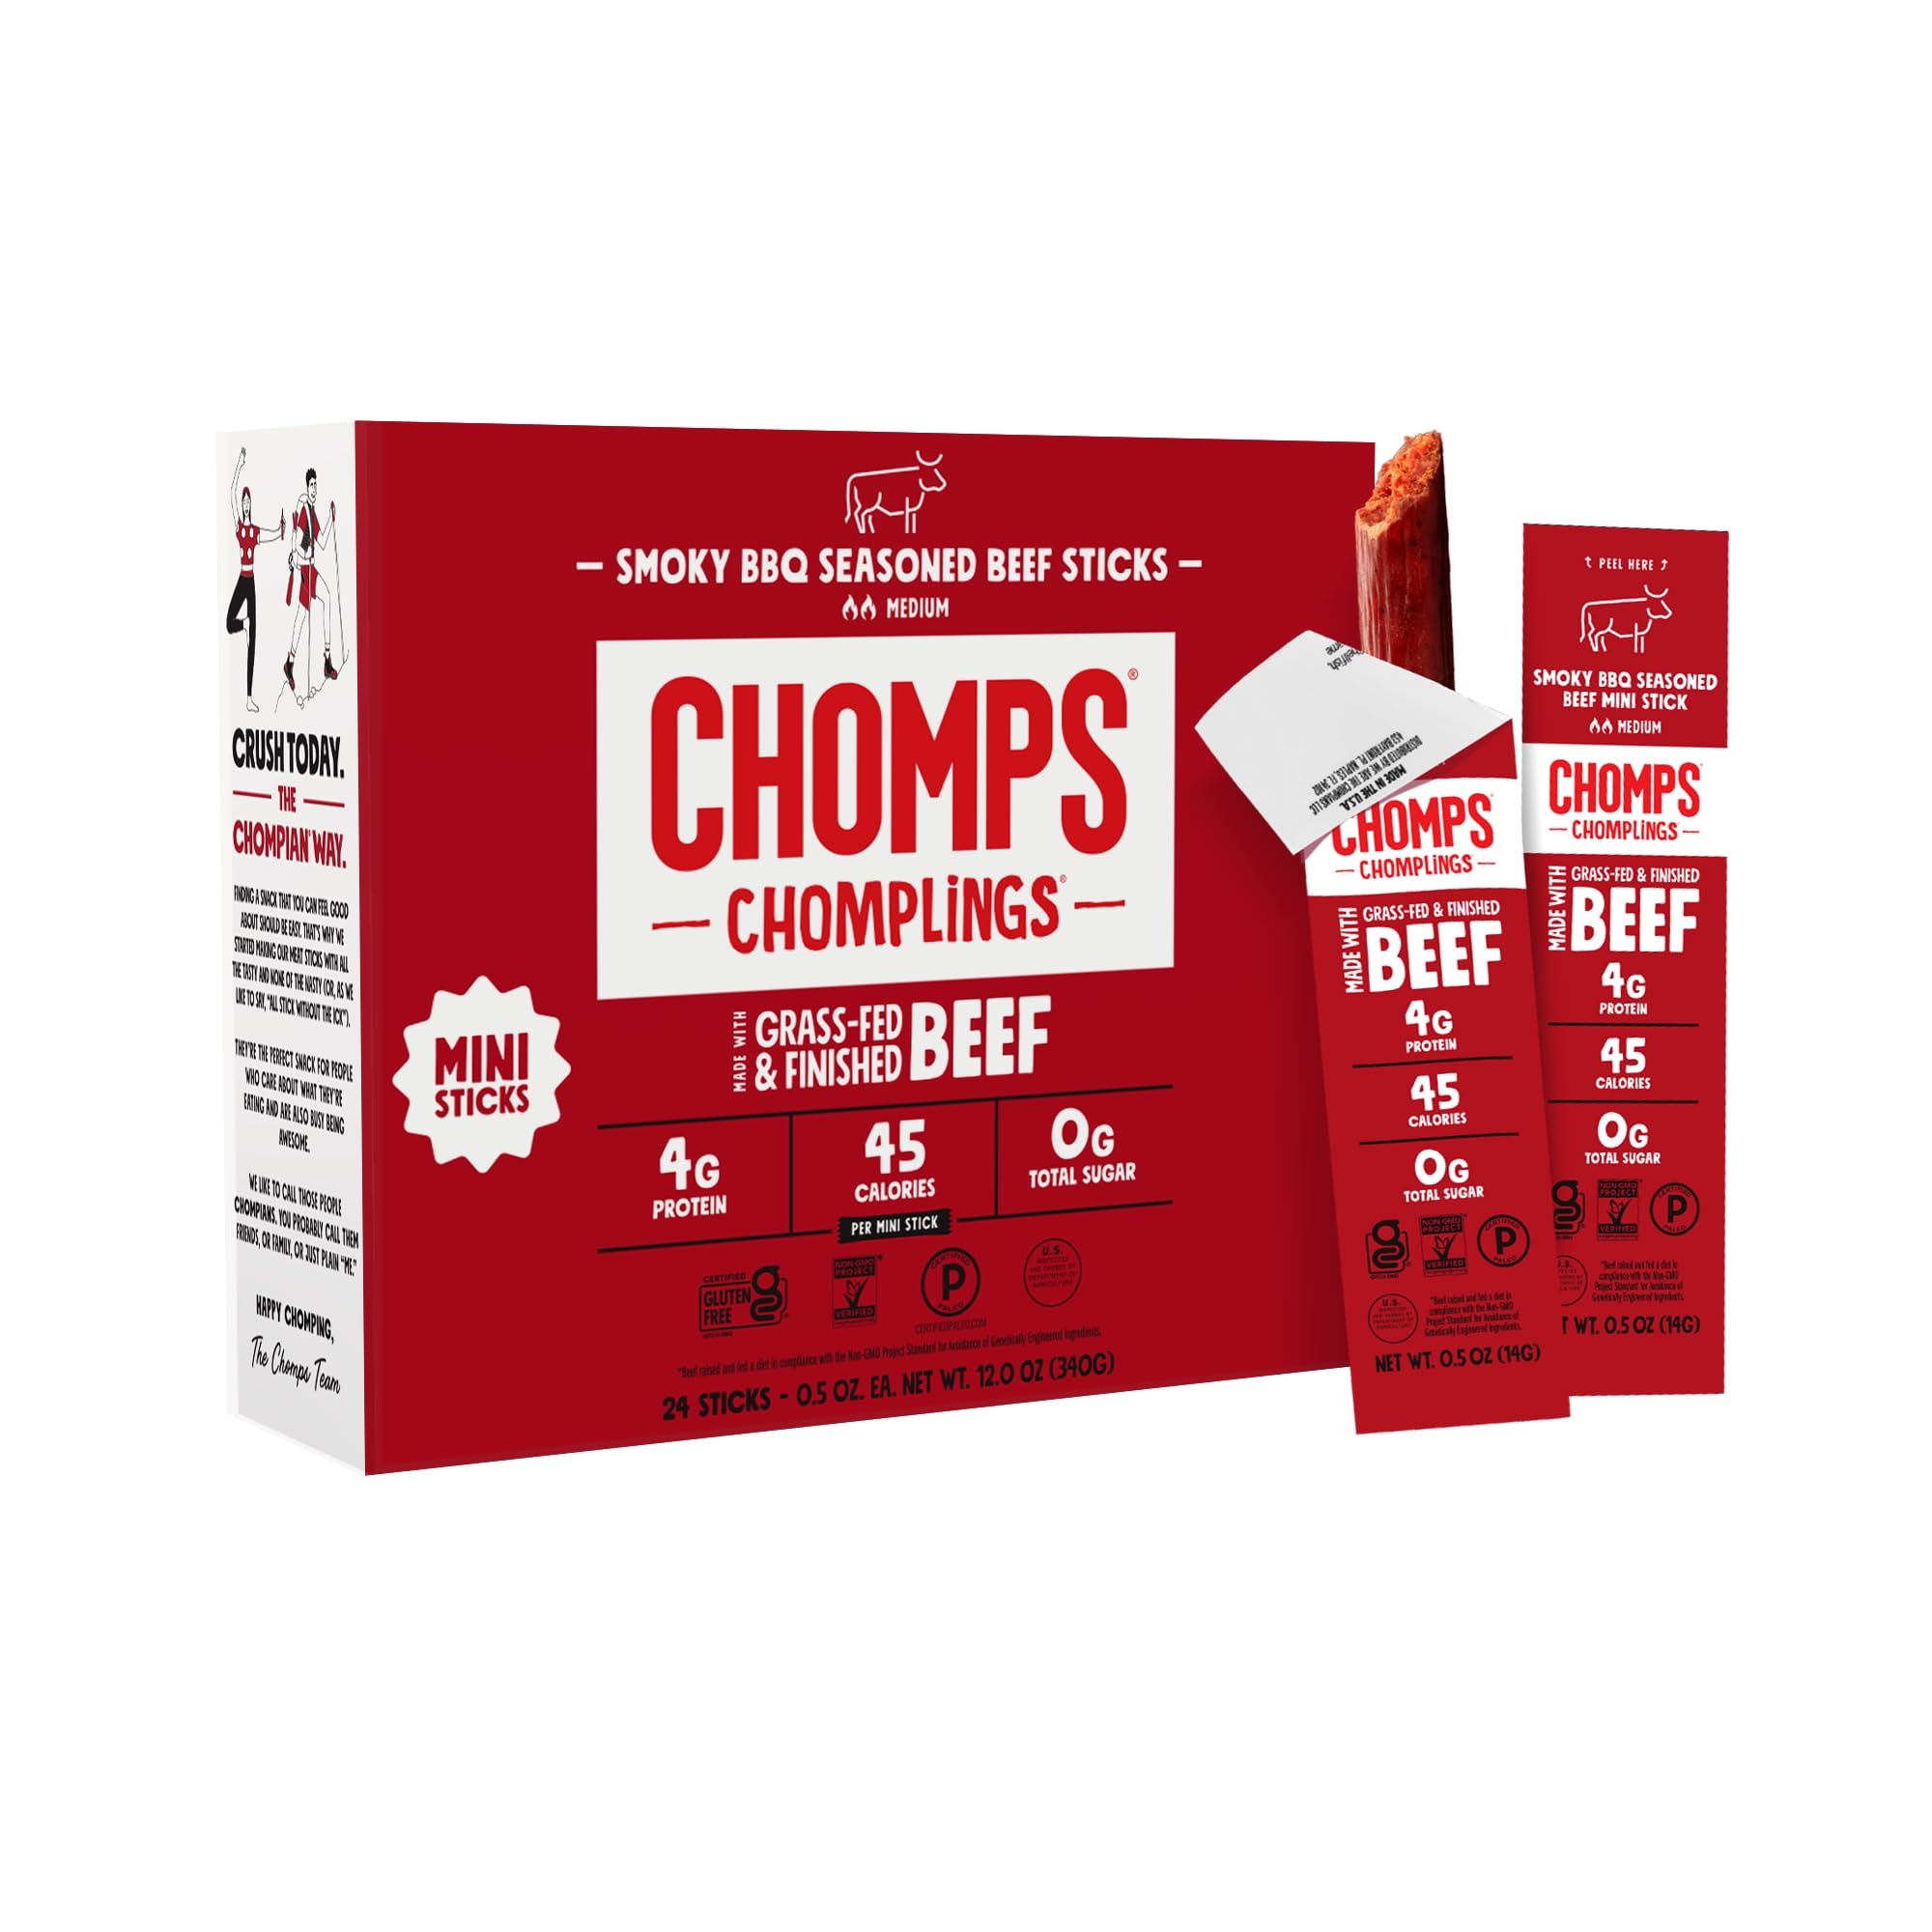
Item Name: Chomps Snack Size Grass-Fed and Finished Smoky BBQ Beef Jerky Snack Sticks 0.5oz 24-Pack - Keto, Paleo, Whole30, 4g Lean Meat Protein, Gluten-Free, Zero Sugar Food, Non-GMO Chomplings
Bullet Point 1: Total Snackage: Each satisfying 0.5 oz Smoky BBQ Beef Jerky snack stick is made with high quality, real ingredients, has 4 grams of protein, zero sugar, and just 45 calories. The perfect snack you can feel good about anytime, anywhere.
Bullet Point 2: Convenience Meets Quality: Our commitment to quality shines through with 100% grass-fed and finished beef. Whether you're hitting the trails, at the office, or simply need a quick boost of energy between meals, Chomps offers the perfect blend of convenience and quality.
Bullet Point 3: Bold Flavors: Our Smoky BBQ seasoned beef meat sticks are seasoned with bold smoky BBQ spice blend of onion powder, garlic powder, chili powder, red pepper, tomato powder, and cherry powder. The result? A delicious spiced, smoked, and sugar-free meat snack we can’t wait for you to try.
Bullet Point 4: Nutrition your taste buds understand: Nourishing snack that's as friendly to your body as your taste buds. Keto Friendly, Whole30 approved, AIP Compliant, Paleo, Certified Gluten Free, Non-GMO, plus free from the top 9 allergens.
Bullet Point 5: As a minority, family-owned and operated healthy snacking brand, Chomps is made from the highest-quality proteins with no hidden, harmful ingredients. Our mission is to inspire, educate, and fuel our community with accessible, real food that doesn't compromise on taste.
Product Description: When it comes to healthy snacks, it’s hard to beat jerky - but only if it’s made right. It’s important to remember that not all jerkies are made equal. There are plenty of popular brands out there that are loaded with questionable ingredients, many of which cancel out any nutritional benefits. Here at Chomps, we do things differently. By going back to basics, we cook up high-quality jerky snacks than you can enjoy anytime, guilt-free. We start with only a few ingredients, such as 100% Grass-Fed Non-GMO Beef or Venison and a handful of natural spices. We blend them together to create filling, tasty treats. They’re also made with no added sugars and no gluten, making them perfect Paleo, Whole30 and Keto snacks. Our snack sticks have no MSG or nitrates, no fillers, no binders, and no added preservatives. Because we use celery juice to make our jerky stay fresh, you needn’t worry about synthetic preservation ingredients that could put your health at risk. Additionally, our jerky sticks have less salt than most of those made by other commercial manufacturers. All of this means that our jerky is as natural as it gets! If you’re looking for a delicious on-the-go snack that’s packed with both protein and flavor, chomp into Chomps!
Value: 12.0
Unit: Ounce

Price: 28